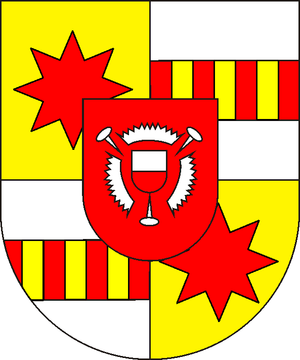
Altona est l'arrondissement le plus à l'ouest de la ville de Hambourg.
Itzehoe est une ville d'Allemagne, situé dans le Land du Schleswig-Holstein, et le chef-lieu de l'arrondissement de Steinburg. La ville se trouve à 51 km au nord-ouest de Hambourg et a une population de 31 879 habitants au 31 décembre 2018.
Pinneberg est une ville de l'arrondissement de Pinneberg, appartenant au Land du Schleswig-Holstein, en Allemagne. Elle est la sous-préfecture de ce district. La ville compte 43 280 habitants au 31 décembre 2018. Elle est divisée en six quartiers : Centre, Quellental, Thesdorf, Eggerstedt, Pinnebergerdorf et Waldenau-Datum.